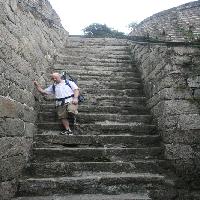
Weather: cloudy or overcast